List of Steve Hackett band members

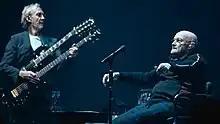
Hackett's Genesis bandmates Mike Rutherford and Phil Collins contributed to his first studio album.

Steve Hackett is an English guitarist who is best known as former lead guitarist of progressive rock band Genesis, he released his first solo album in 1975 and, after leaving Genesis in 1977, he continued his solo career. His first tour featured himself alongside his brother, John, on flute, bass pedals, and guitar, Dik Cadbury on bass and vocals, Nick Magnus on keyboards, John Shearer on drums, and Pete Hicks on lead vocals. His current touring line-up includes himself on guitar, harmonica and vocals, keyboardist Roger King and multi-instrumentalist Rob Townsend (both since 2001), vocalist Nad Sylvan (since 2013), bassist Jonas Reingold and drummer Craig Blundell (both since 2018).